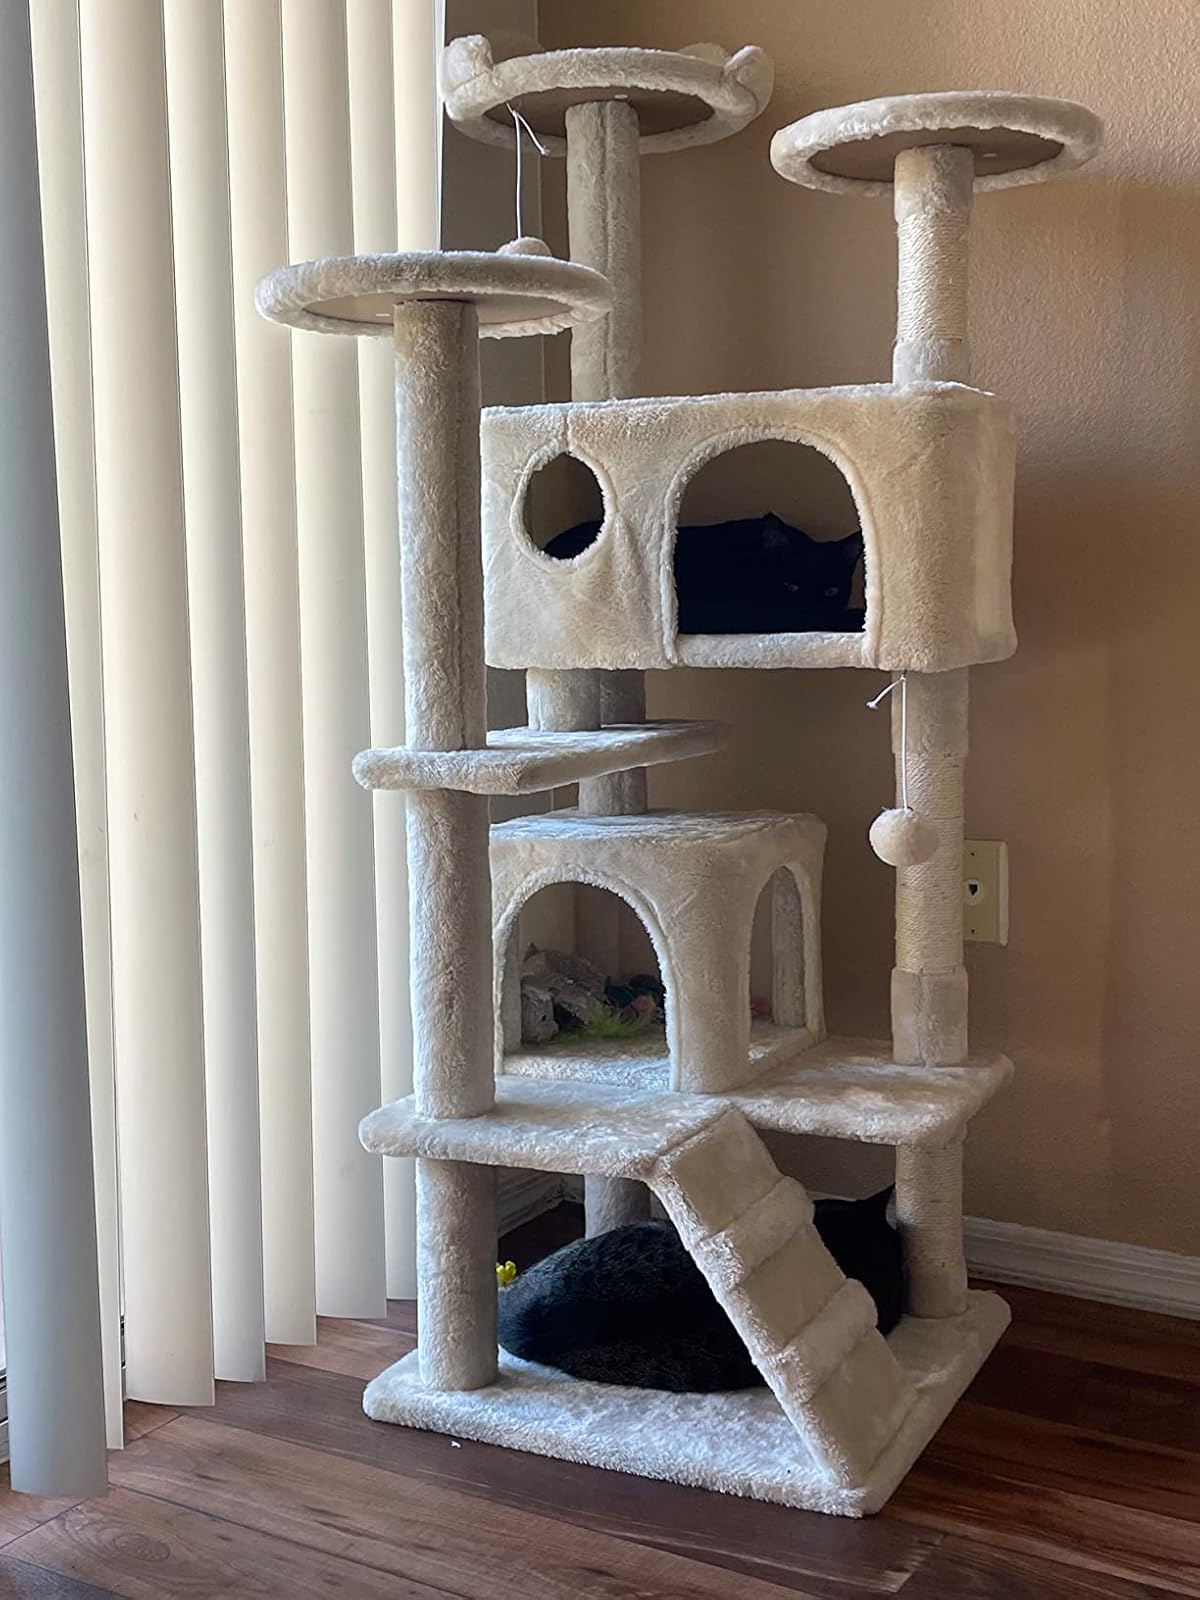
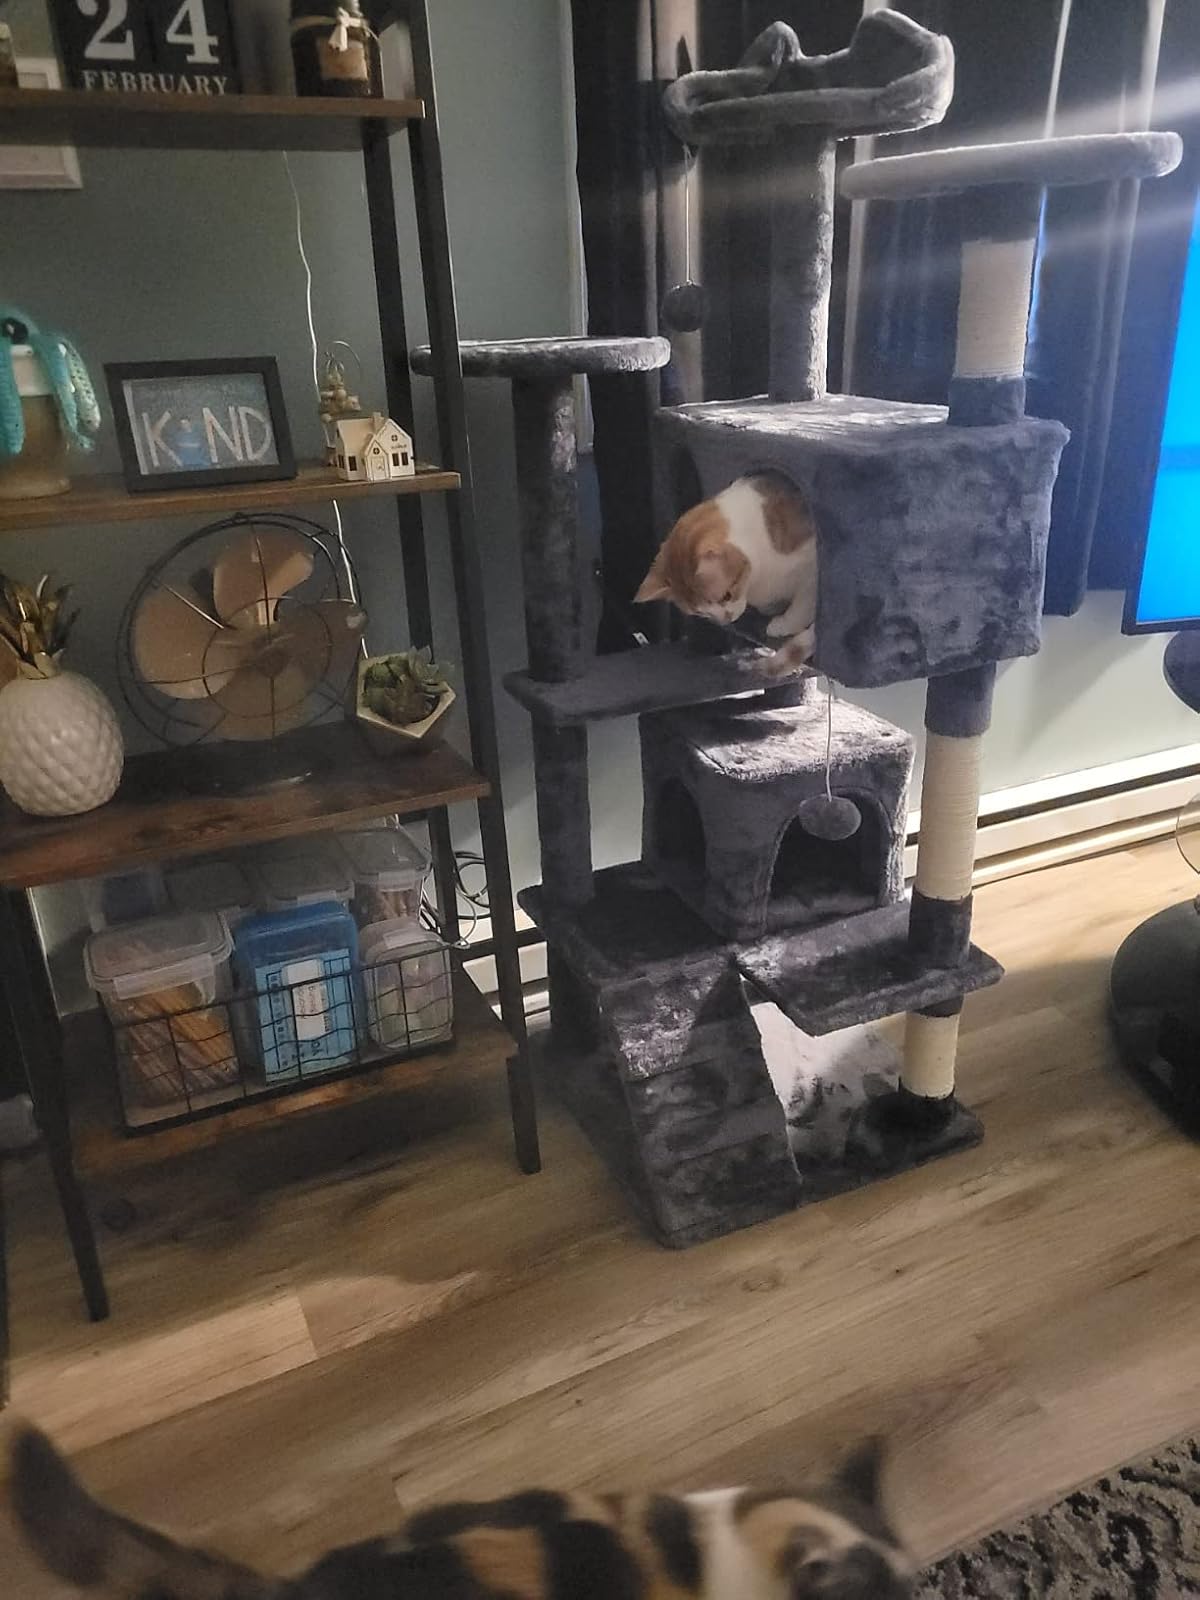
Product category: items_cat tree
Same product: no